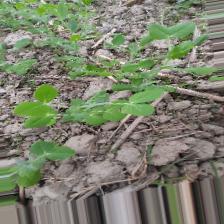
Label: Powdery Mildew